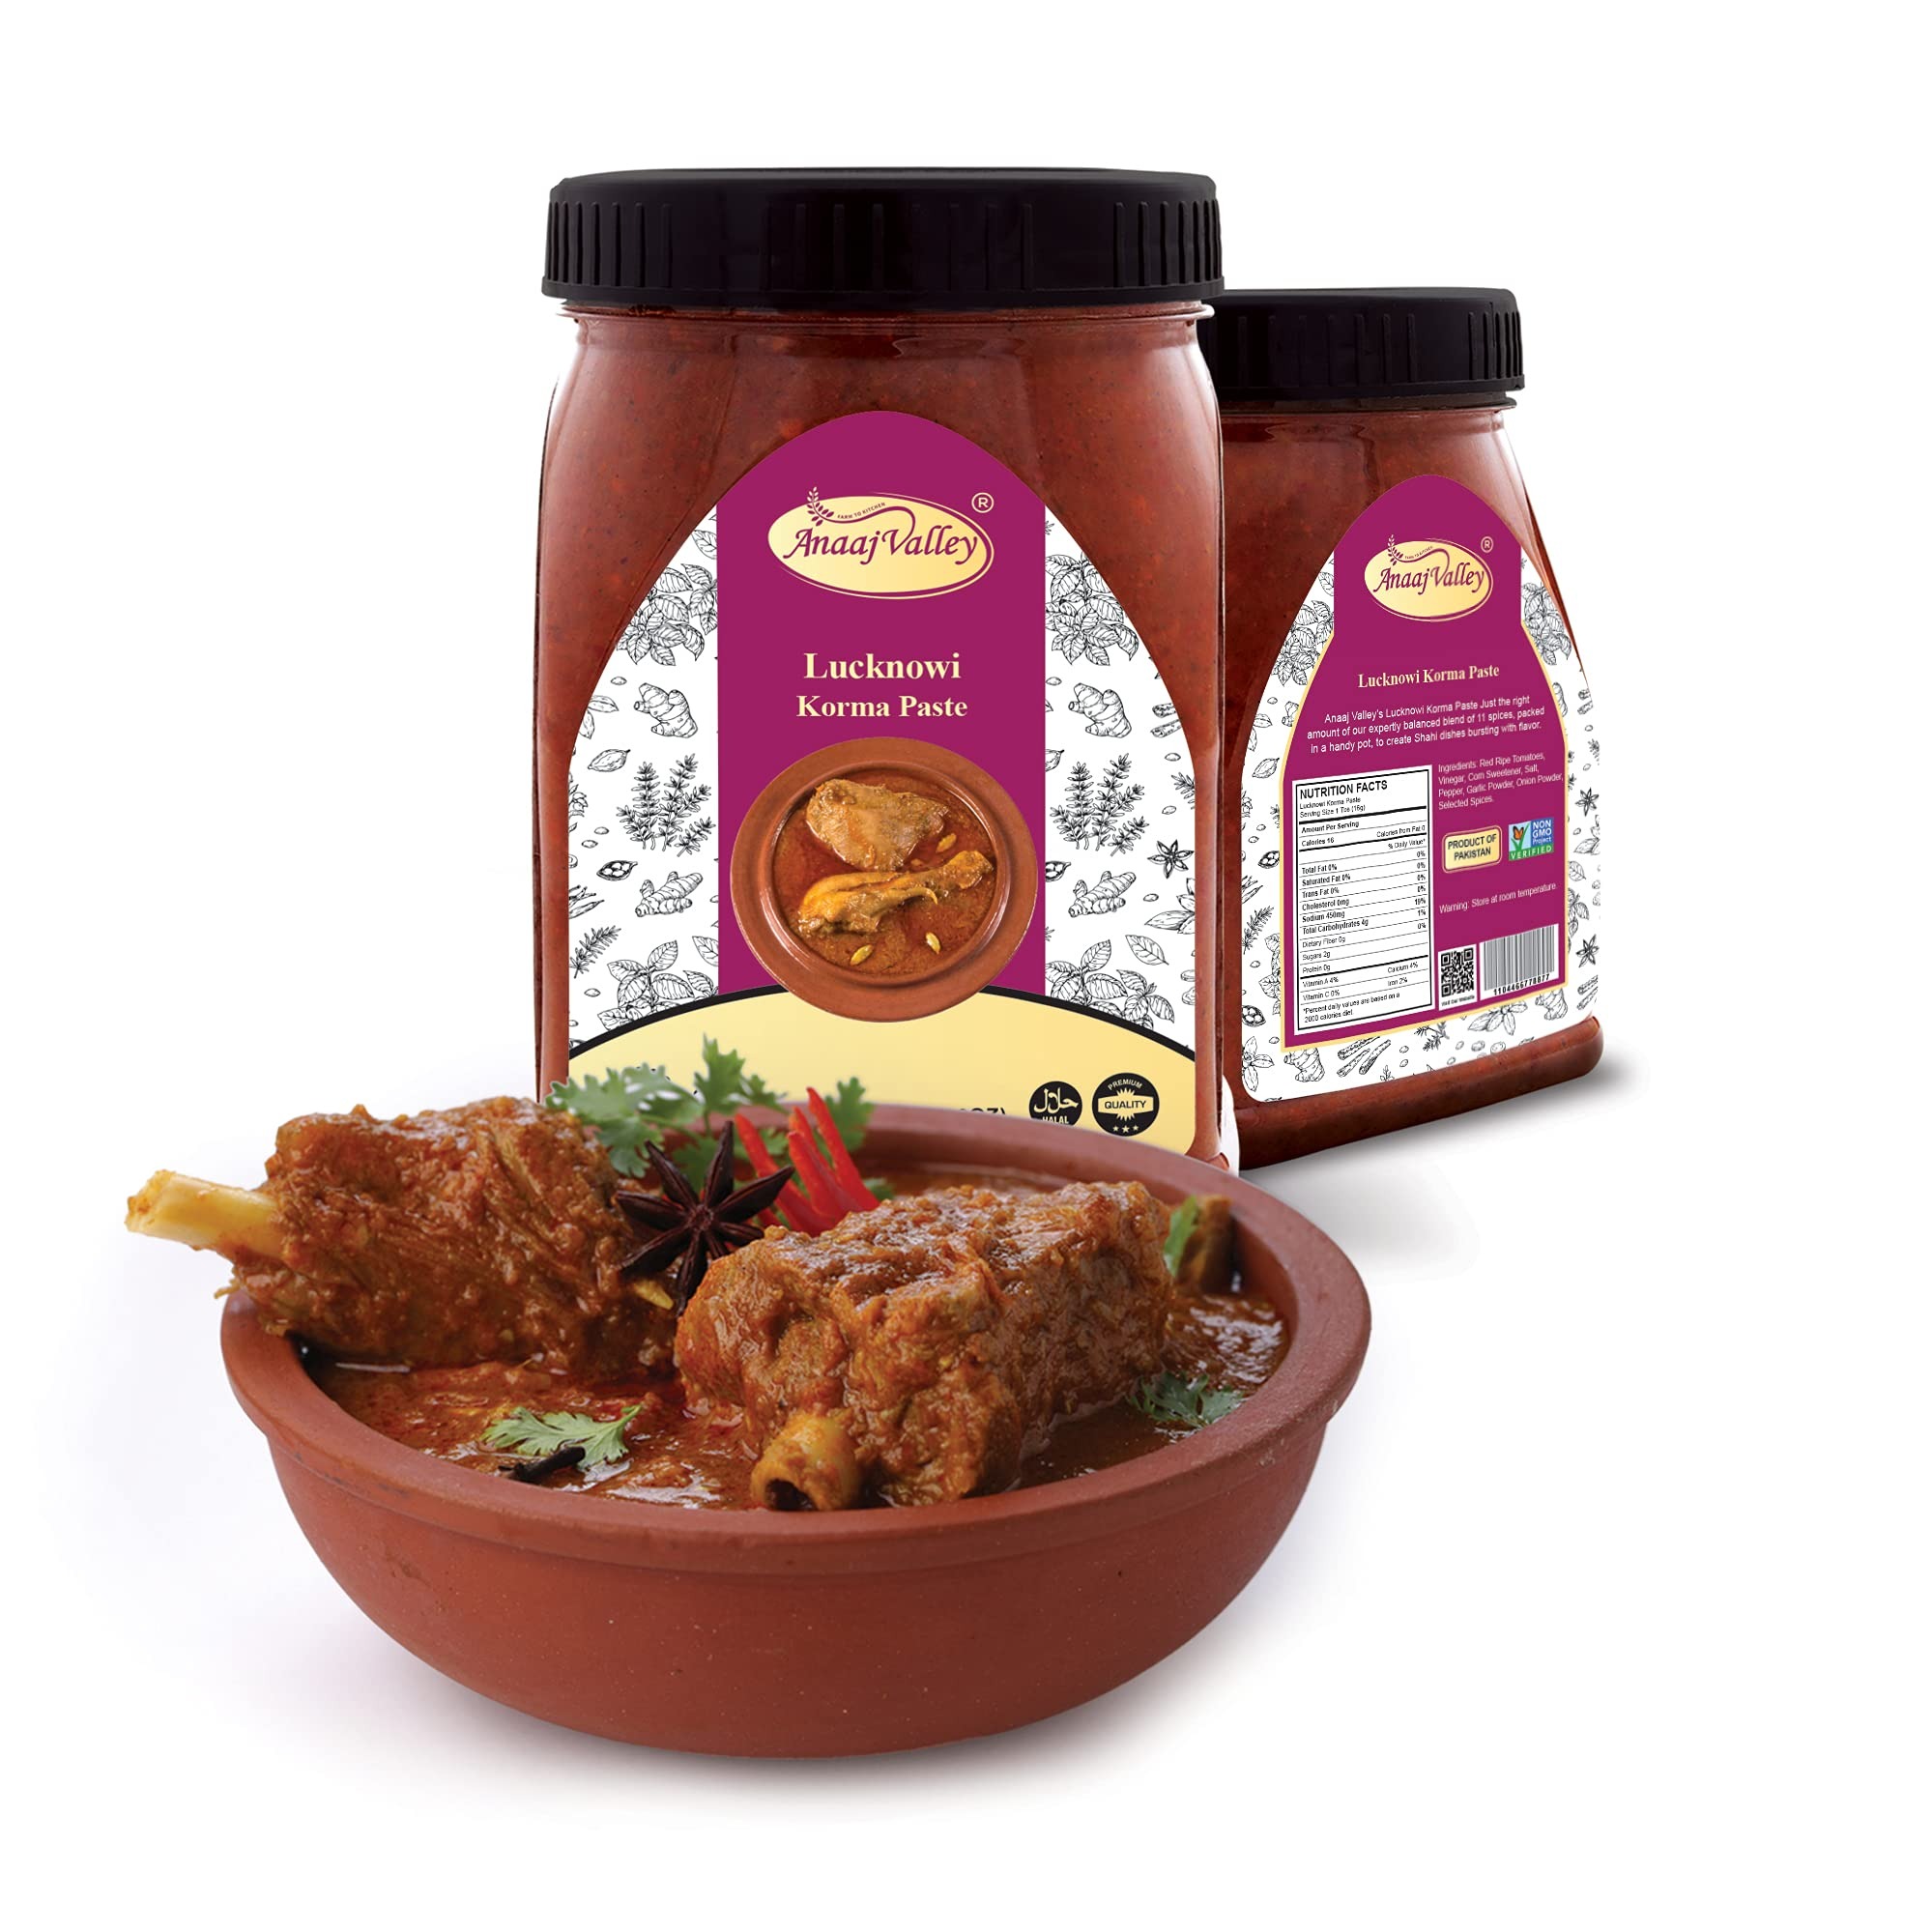
Item Name: ANAAJ VALLEY Korma Paste – 650g Lucknowi Korma Paste – Traditional Spicy Food - Mild Seasoning Masala – Korma Masala Powder – Best for Korma, Chicken, Korma Curry – Natural | Fresh & Delicious
Bullet Point 1: WHAT IS KORMA CURRY BY ANAAJ VALLEY? – Todays Korma is a real hit in Pakistani restaurants and home. There are plenty of versions one can make using the korma curry paste. Chicken Korma paste is one of the most popular dishes in Britain, and is one of the mildest of the Indian curries, making it popular with people who don't like too much spiciness in their food. If you haven’t got the time to make korma curry from scratch, you can easily purchase some pre-made korma curry paste from us.
Bullet Point 2: MILD KORMA CURRY PASTE AS VERSATILE SAUCE – Who can resist that sweet and creamy flavor of a good chicken korma or a vegetable korma curry? This rich spice paste allows to create a variety of dishes from tasty marinades to delicious curry stir-ins at home. Even though the creaminess in the curry comes from other elements, the korma curry paste is an essential part of a good Qorma curry. There are plenty of applications for korma curry paste so read on to find out more.
Bullet Point 3: EXOTIC TASTE AND VIBRANT FLAVOR – Are you still eating bland food? Wouldn't it be better if every mouthful was full of sensuous pleasure? Anaaj Valley’s regular Seasoning Mix is the way to go. Today, korma curry along with the korma curry paste has become an essential part of modern cuisine. Just a pinch of blend adds a cozy and spicy twist to your favorite dishes. Blended especially for chefs, this Seasoning gives convenience and taste with unmatched, vibrant flavor for exceptional recipes.
Bullet Point 4: ANAAJ VALLEY’S HAND QORMA BLEND MADE? – Anaaj Valley’s mild korma curry paste features a robust blend of aromatic and traditional ingredients like red ripe tomatoes, vinegar, corn sweetener, salt, pepper, garlic powder, onion powder, selected spices. This Korma Paste helps its slightly tangy and spicy taste to various spicy dishes. We use fresh, natural herbs to make this delicious spice mix for you. Enjoy the added benefit of the lovely, warming fragrance wafting through your home!
Bullet Point 5: NO QUESTIONS ASKED GUARANTEE - Your purchase goes a long way for our small family-owned business. Our simple policy is 100% customer satisfaction. If our fresh and fresh natural korma paste curry does not help to your standards, we will gladly process you a refund. No questions asked! Click on “Buy now” with confidence! Remember guys, size and quality matters. We apologize for any inconvenience this may cause. All returns are on us - so there are zero risks to try the product today. Thank you!
Product Description: <b>ANAAJ VALLEY PROVIDES THE BEST OF QUALITY. WE STAND BEHIND OUR PRODUCT WHEN IT COMES TO QUALITY AND SATISFACTION.<br><br>ANAAJ VALLEY’S KORMA CURRY PASTE IS ONE OF THE BEST AND AUTHENTIC ITEMS THAT WE CARRY. A FRESH SPICY AND UNIQUE MIXED OF PICKLES AND VEGETABLES GIVES IT AN EXQUISITE TASTE. <br><br>WHAT IS KORMA CURRY PASTE? </b><br><br>It is an exotic blend of Moghlai and Nawabi (of Oudh in Lucknow) cuisine. Korma is a type of curry dish that combines the typical curry with natural herbs. The product is creamy and succulent. <br><br><b>WHY CHOOSE ANAAJ VALLEY’S KORMA CURRY PASTE?</b> <br><br><li>Freshness and a better taste gives Anaaj Valley an edge over others in the market. <br><li>Our Korma paste is Hygienically processed and packed in sealed Jars from picking to packing. <br><li>It will ease up your food making process and you can make your food quickly and without any mess around you. <br><li>All these benefits and nutrients intact korma curry paste have been processed hygienically so that this will remain a tasty solution for you. <br><li>Mostly, being an essential part of Indo-Asian cuisine, Korma paste overall elevates the essence of special spicy dish. <br><li>Enjoy the added benefit of the lovely, warming fragrance wafting through your home! <br><br><b>ANAAJ VALLEY’S IS PRODUCING CONSUMER SOLUTIONS FOR DECADES, WHICH ENABLES US TO GUARANTEE A 100% SATISFACTION IN THE MARKET OVER OTHERS. <br><br> INGREDIENTS:</b> RED RIPE TOMATOES, VINEGAR, CORN SWEETENER, SALT, PEPPER, GARLIC POWDER, ONION POWDER, SELECTED SPICES. <br><br> <b>ALL ANAAJ VALLEY’S PRODUCTS ARE CAREFULLY PACKAGED UNDER EXEMPLARY HYGIENE CONTROLLED CONDITIONS. HANDLED WITH UTMOST CARE, BRINGING TO YOU A PRODUCT THAT MEETS ALL THE INTERNATIONAL QUALITY STANDARDS.
Value: 1.0
Unit: Count

Price: 13.99